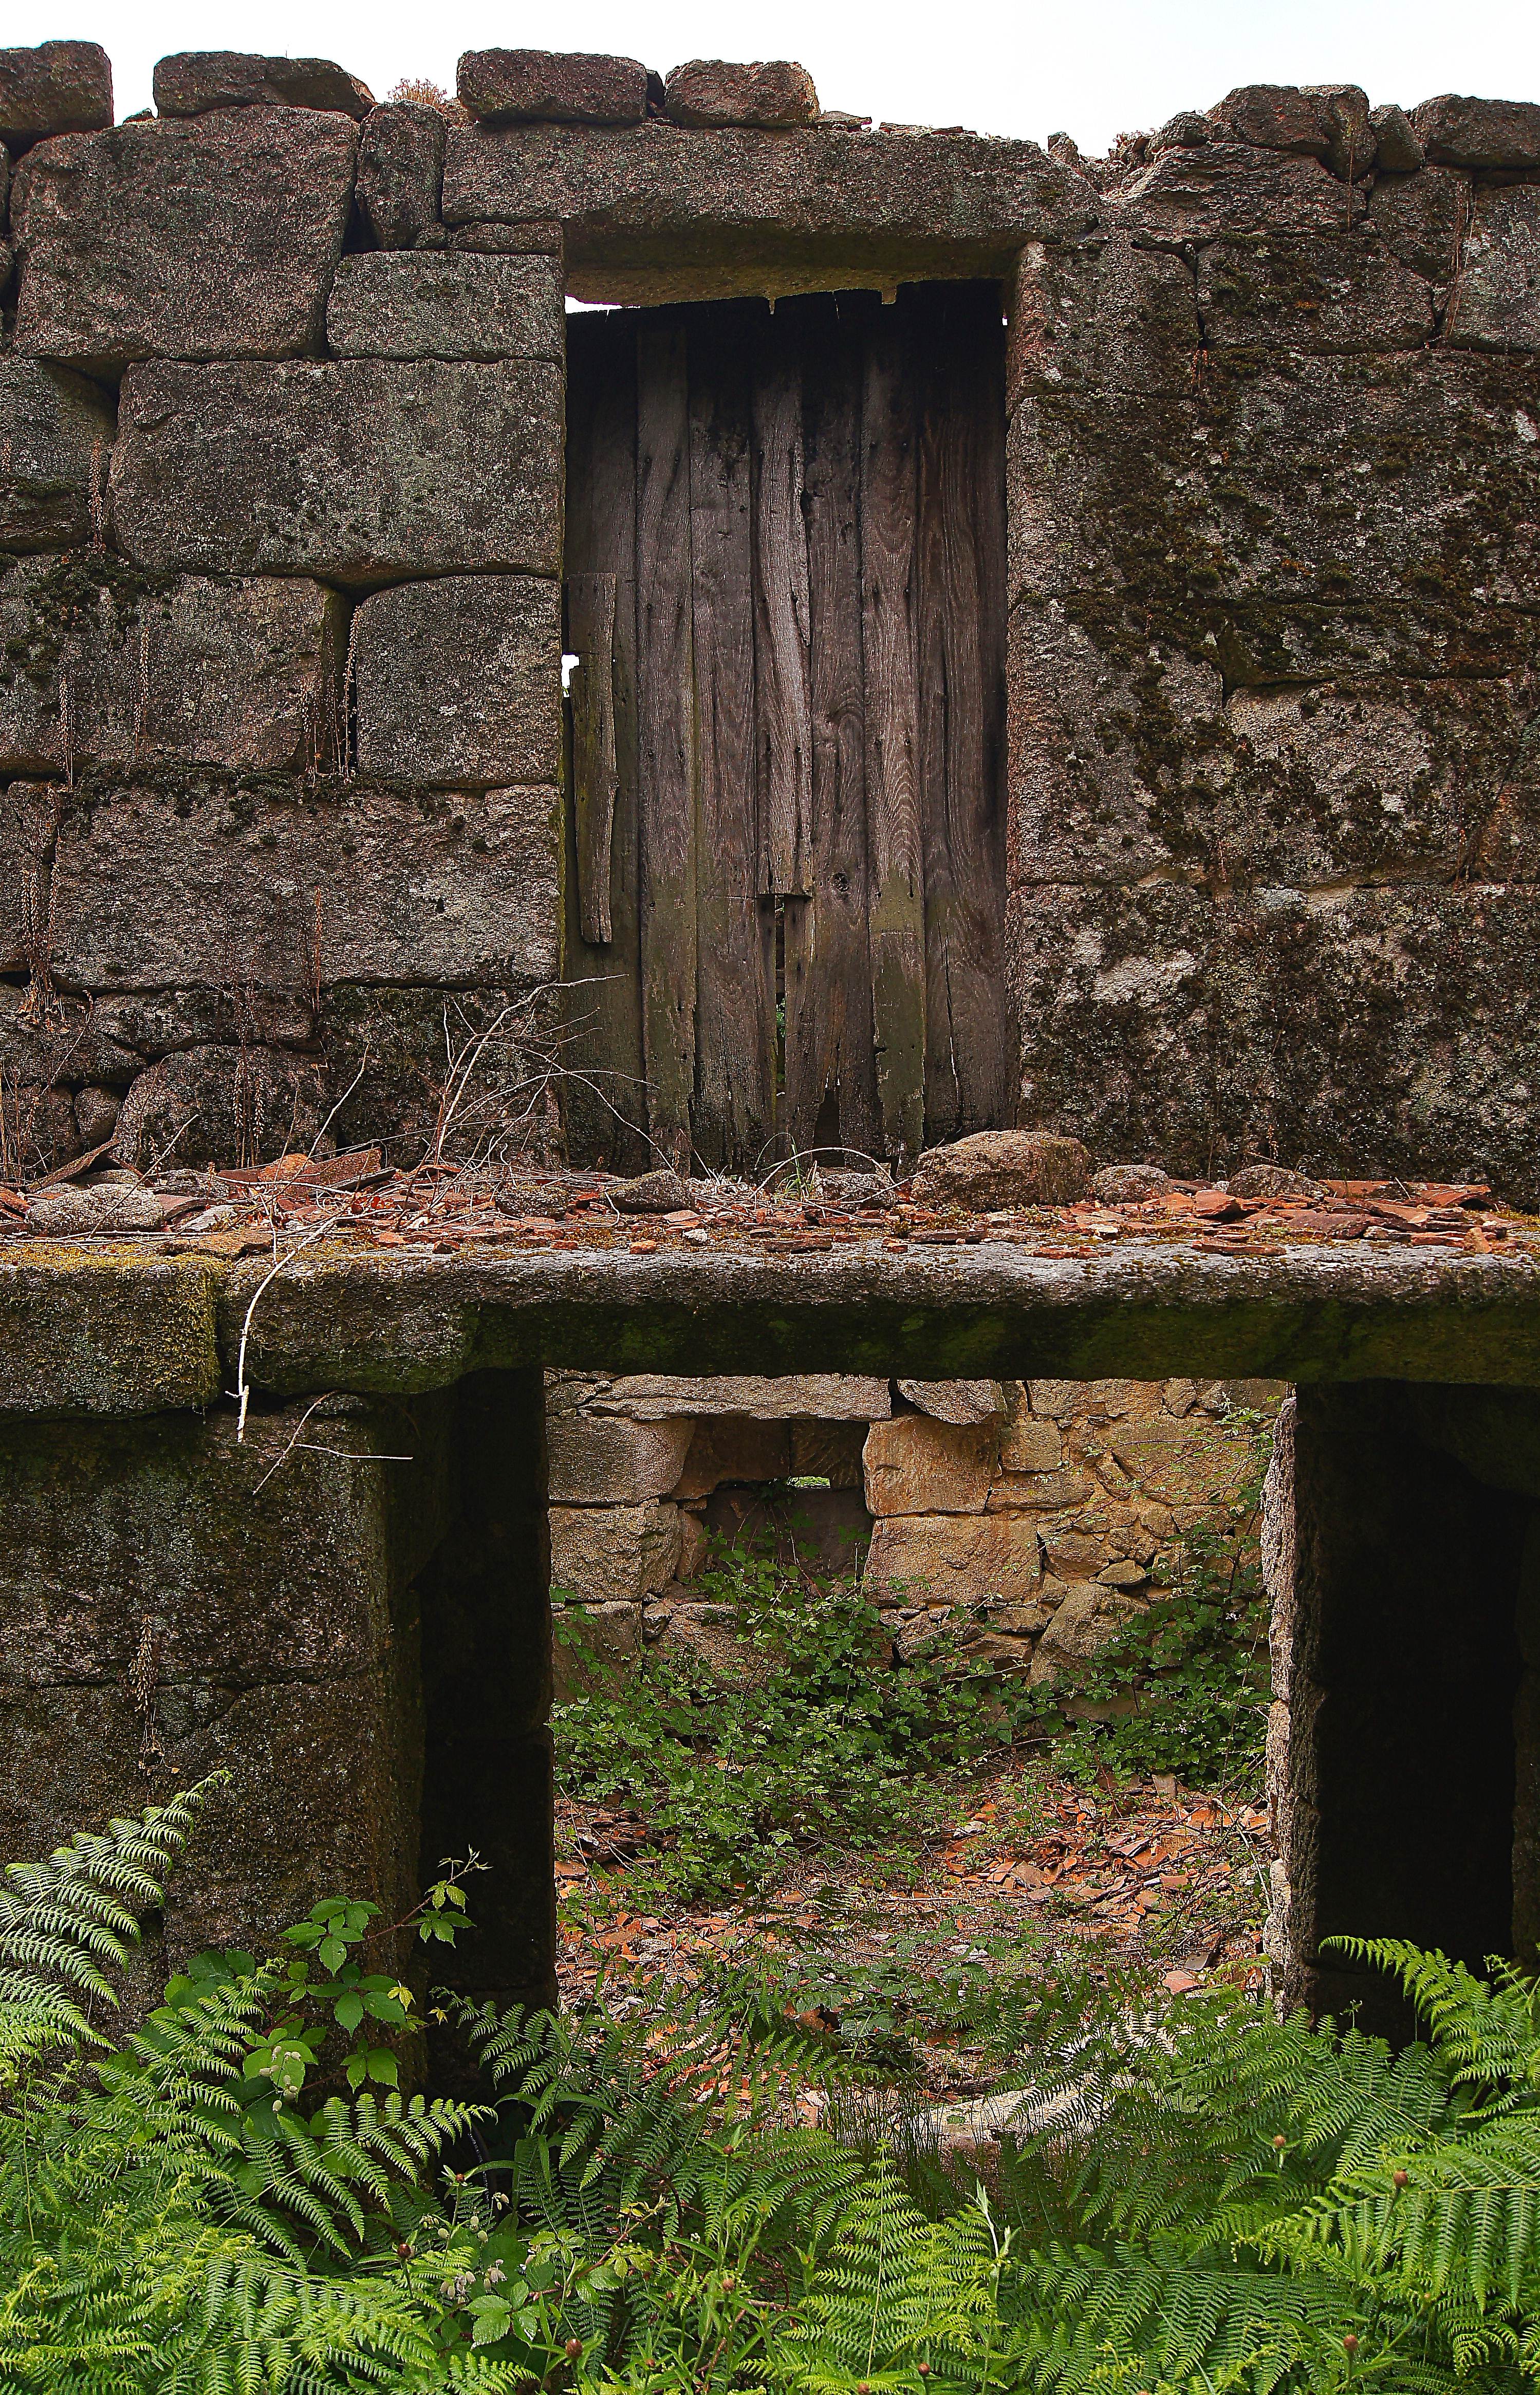
rock, building, wall, rural, fortification, brick, ruins, casa, galicia, pontevedra, ggl1, cotobade, sonya55, rural area, ancient history